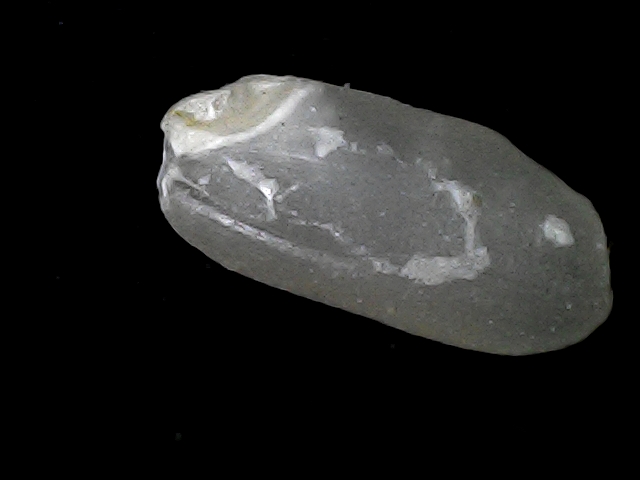
Rice variety: BD52